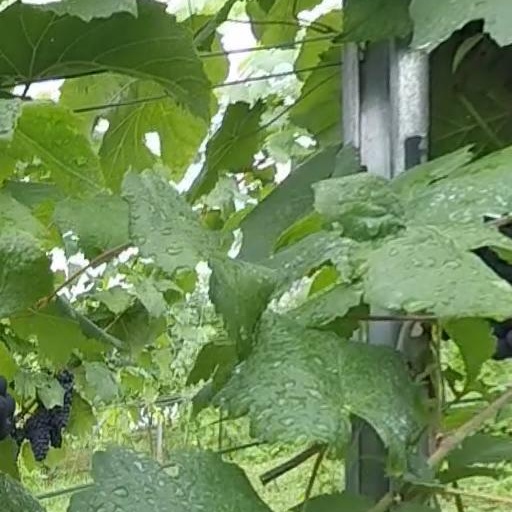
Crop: grape